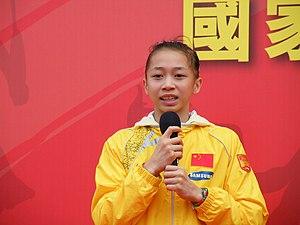
Yang Yilin est une gymnaste chinoise.